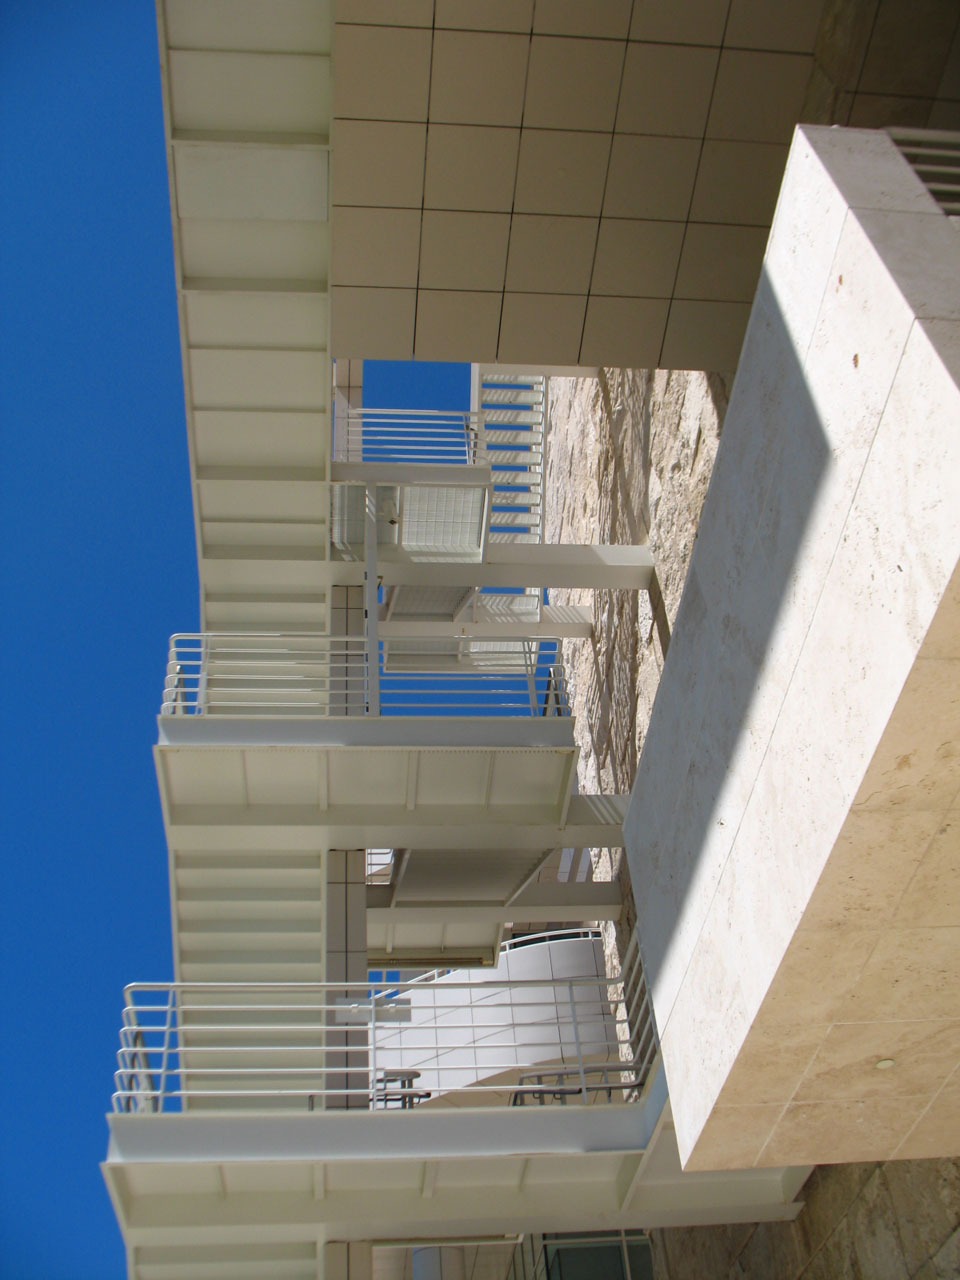
structure, wall, museum, facade, stairway, california, getty, interior design, stairs, center, angeles, window covering